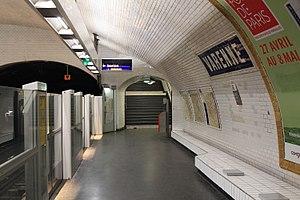
Varenne est une station de la ligne 13 du métro de Paris, située dans le 7ᵉ arrondissement de Paris.